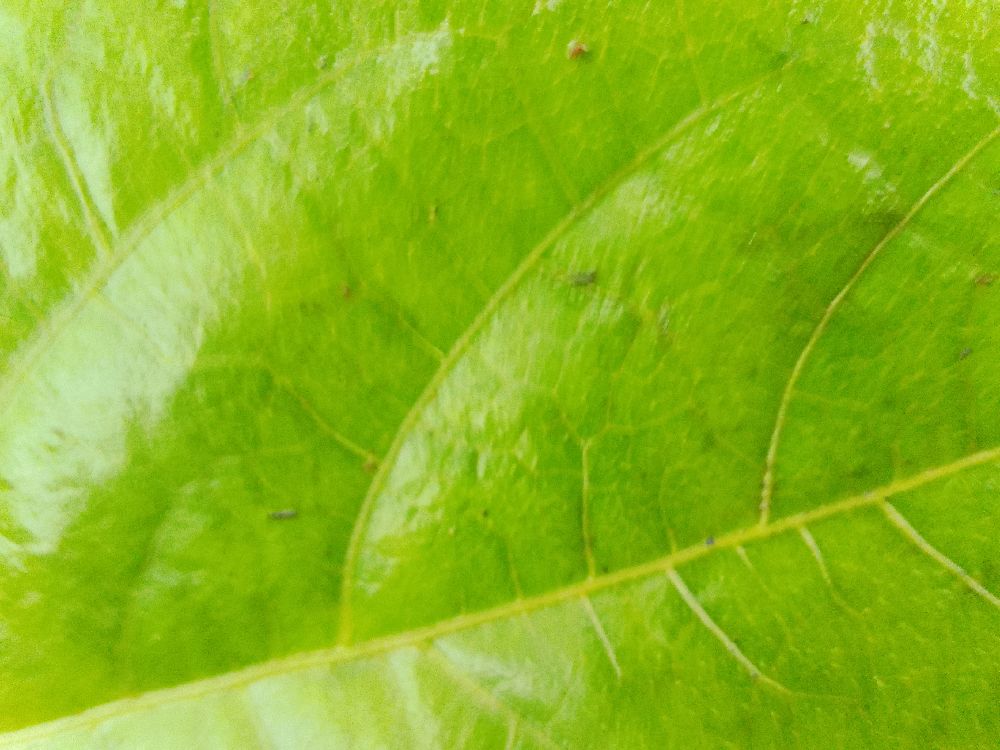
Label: healthy